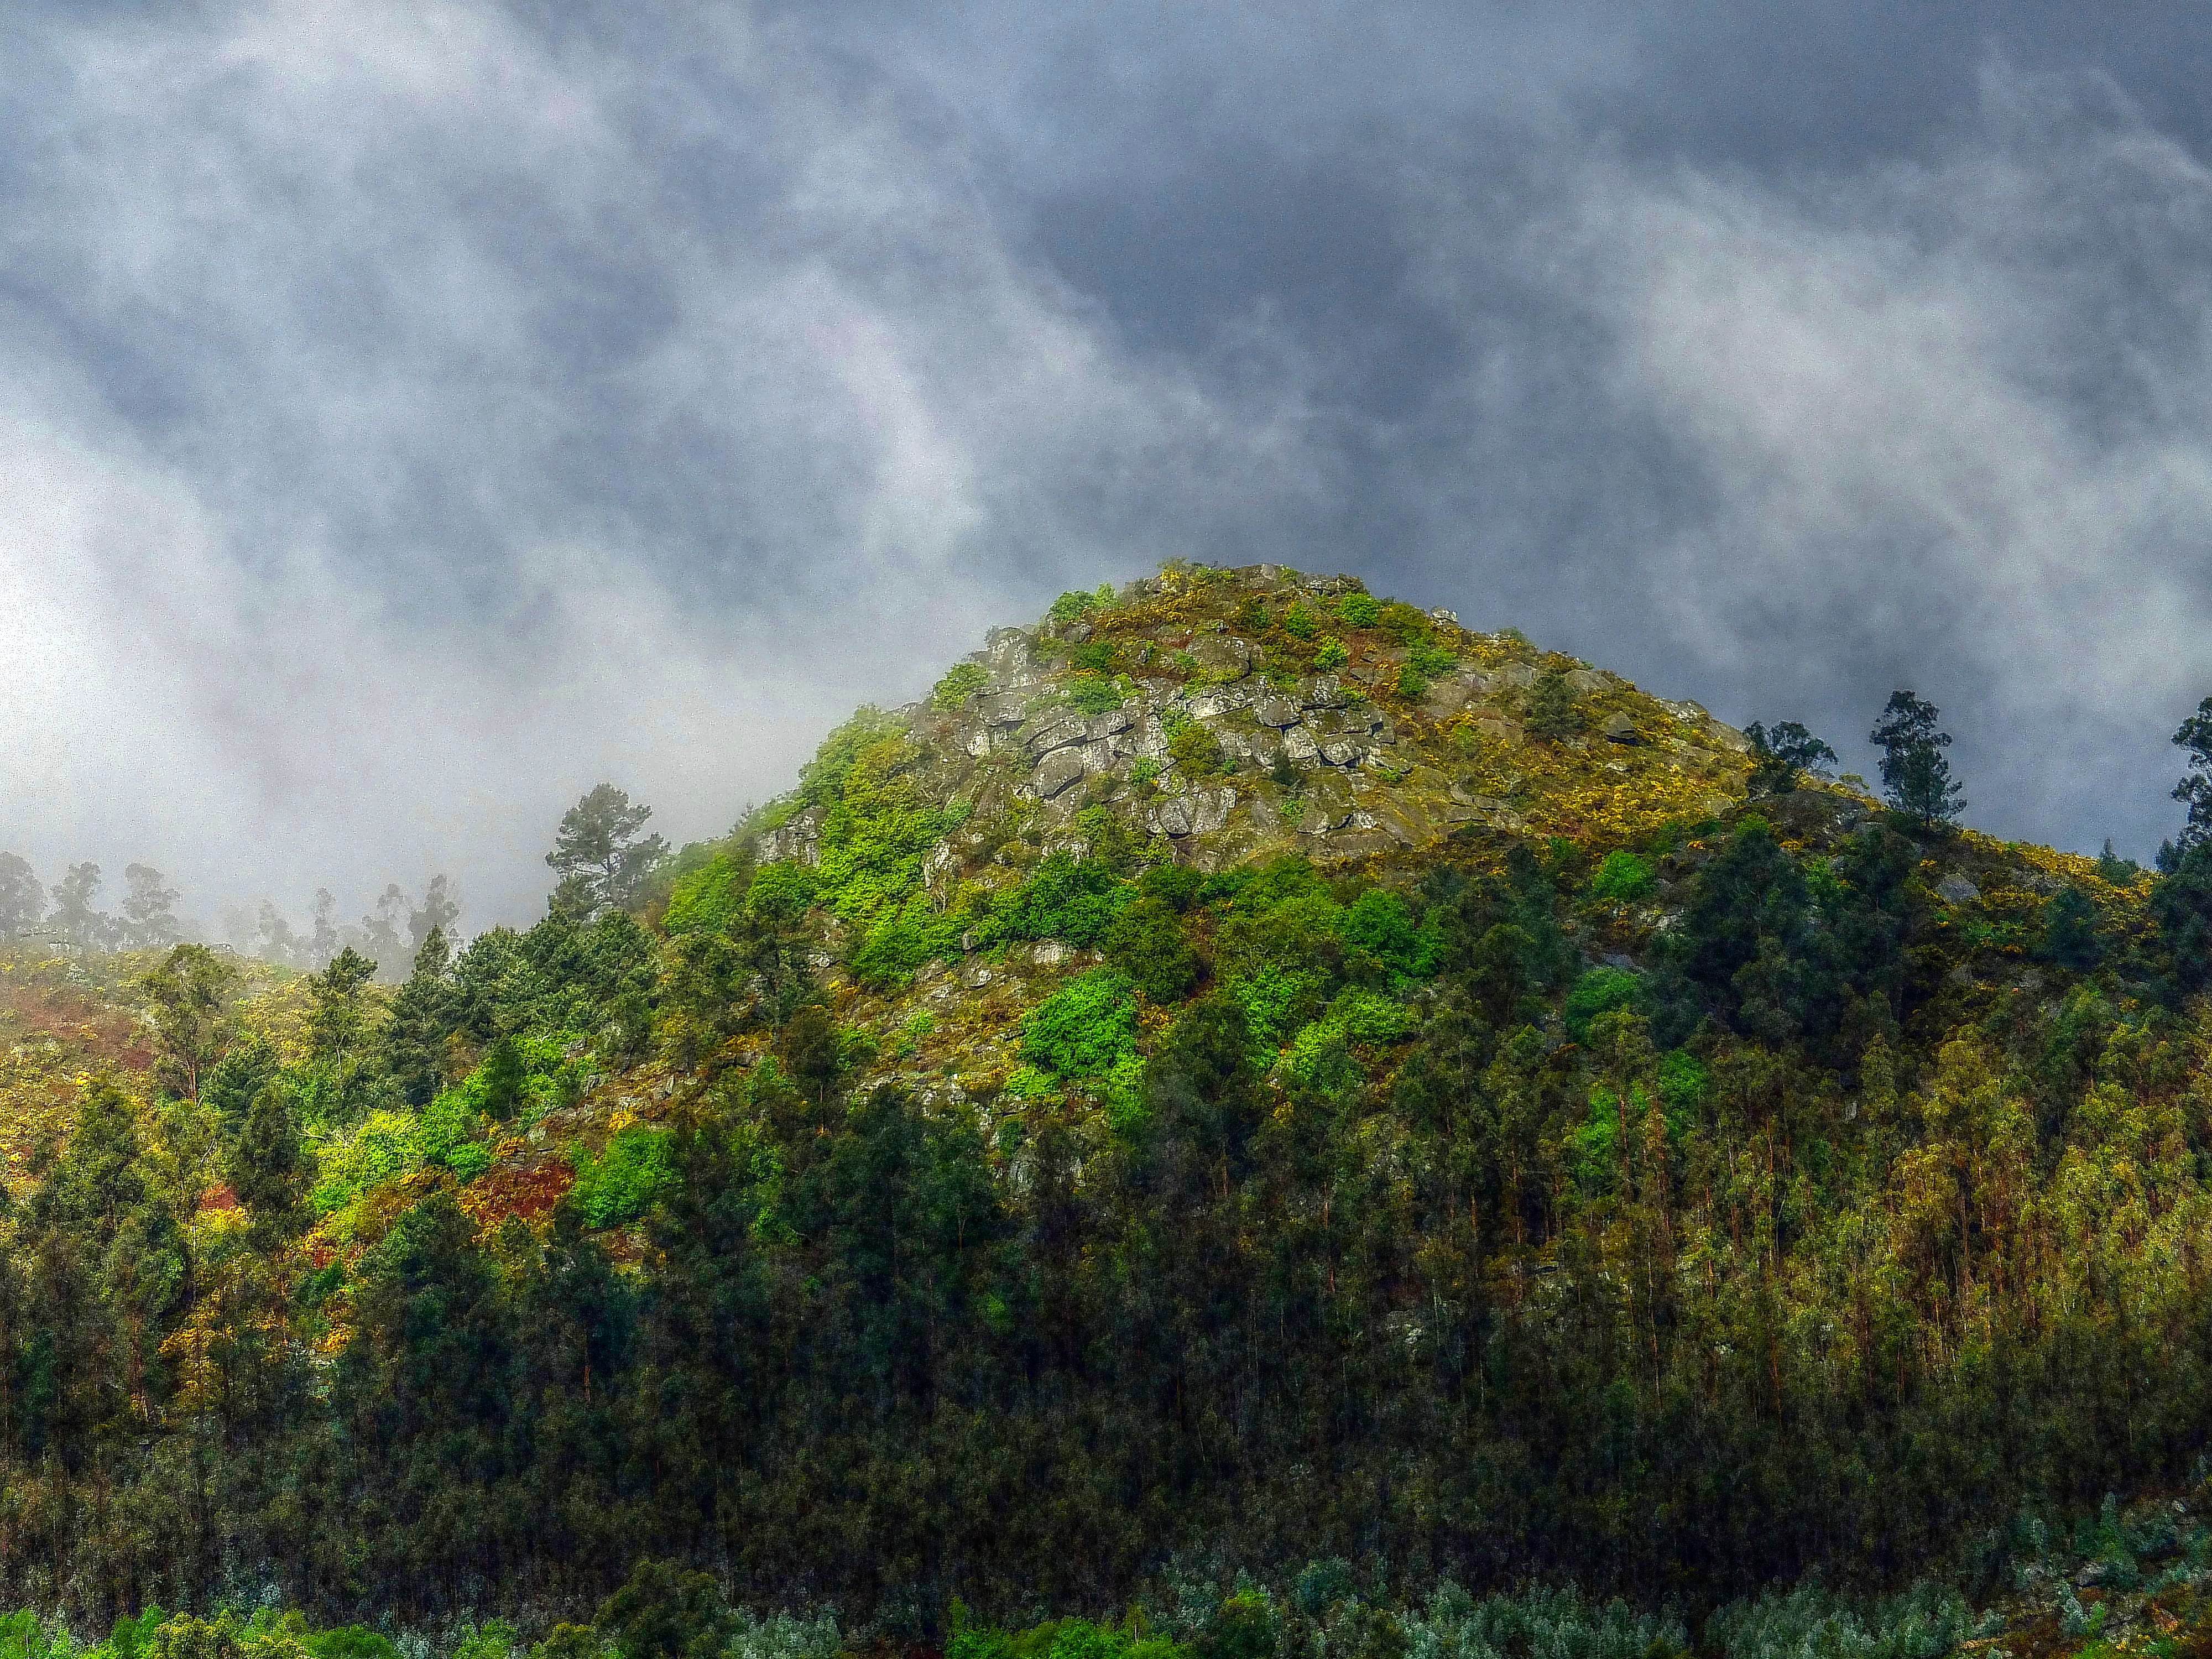
landscape, tree, nature, forest, wilderness, mountain, cloud, meadow, leaf, hill, jungle, autumn, ridge, hdr, spain, vegetation, rainforest, plateau, galicia, pontevedra, paisajes, habitat, ecosystem, bolinas, espana, ggl1, gaby1, cotobade, aguasantas, fujifilmxs1, rural area, natural environment, geographical feature, atmospheric phenomenon, mountainous landforms